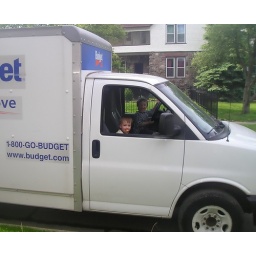
boys in truck